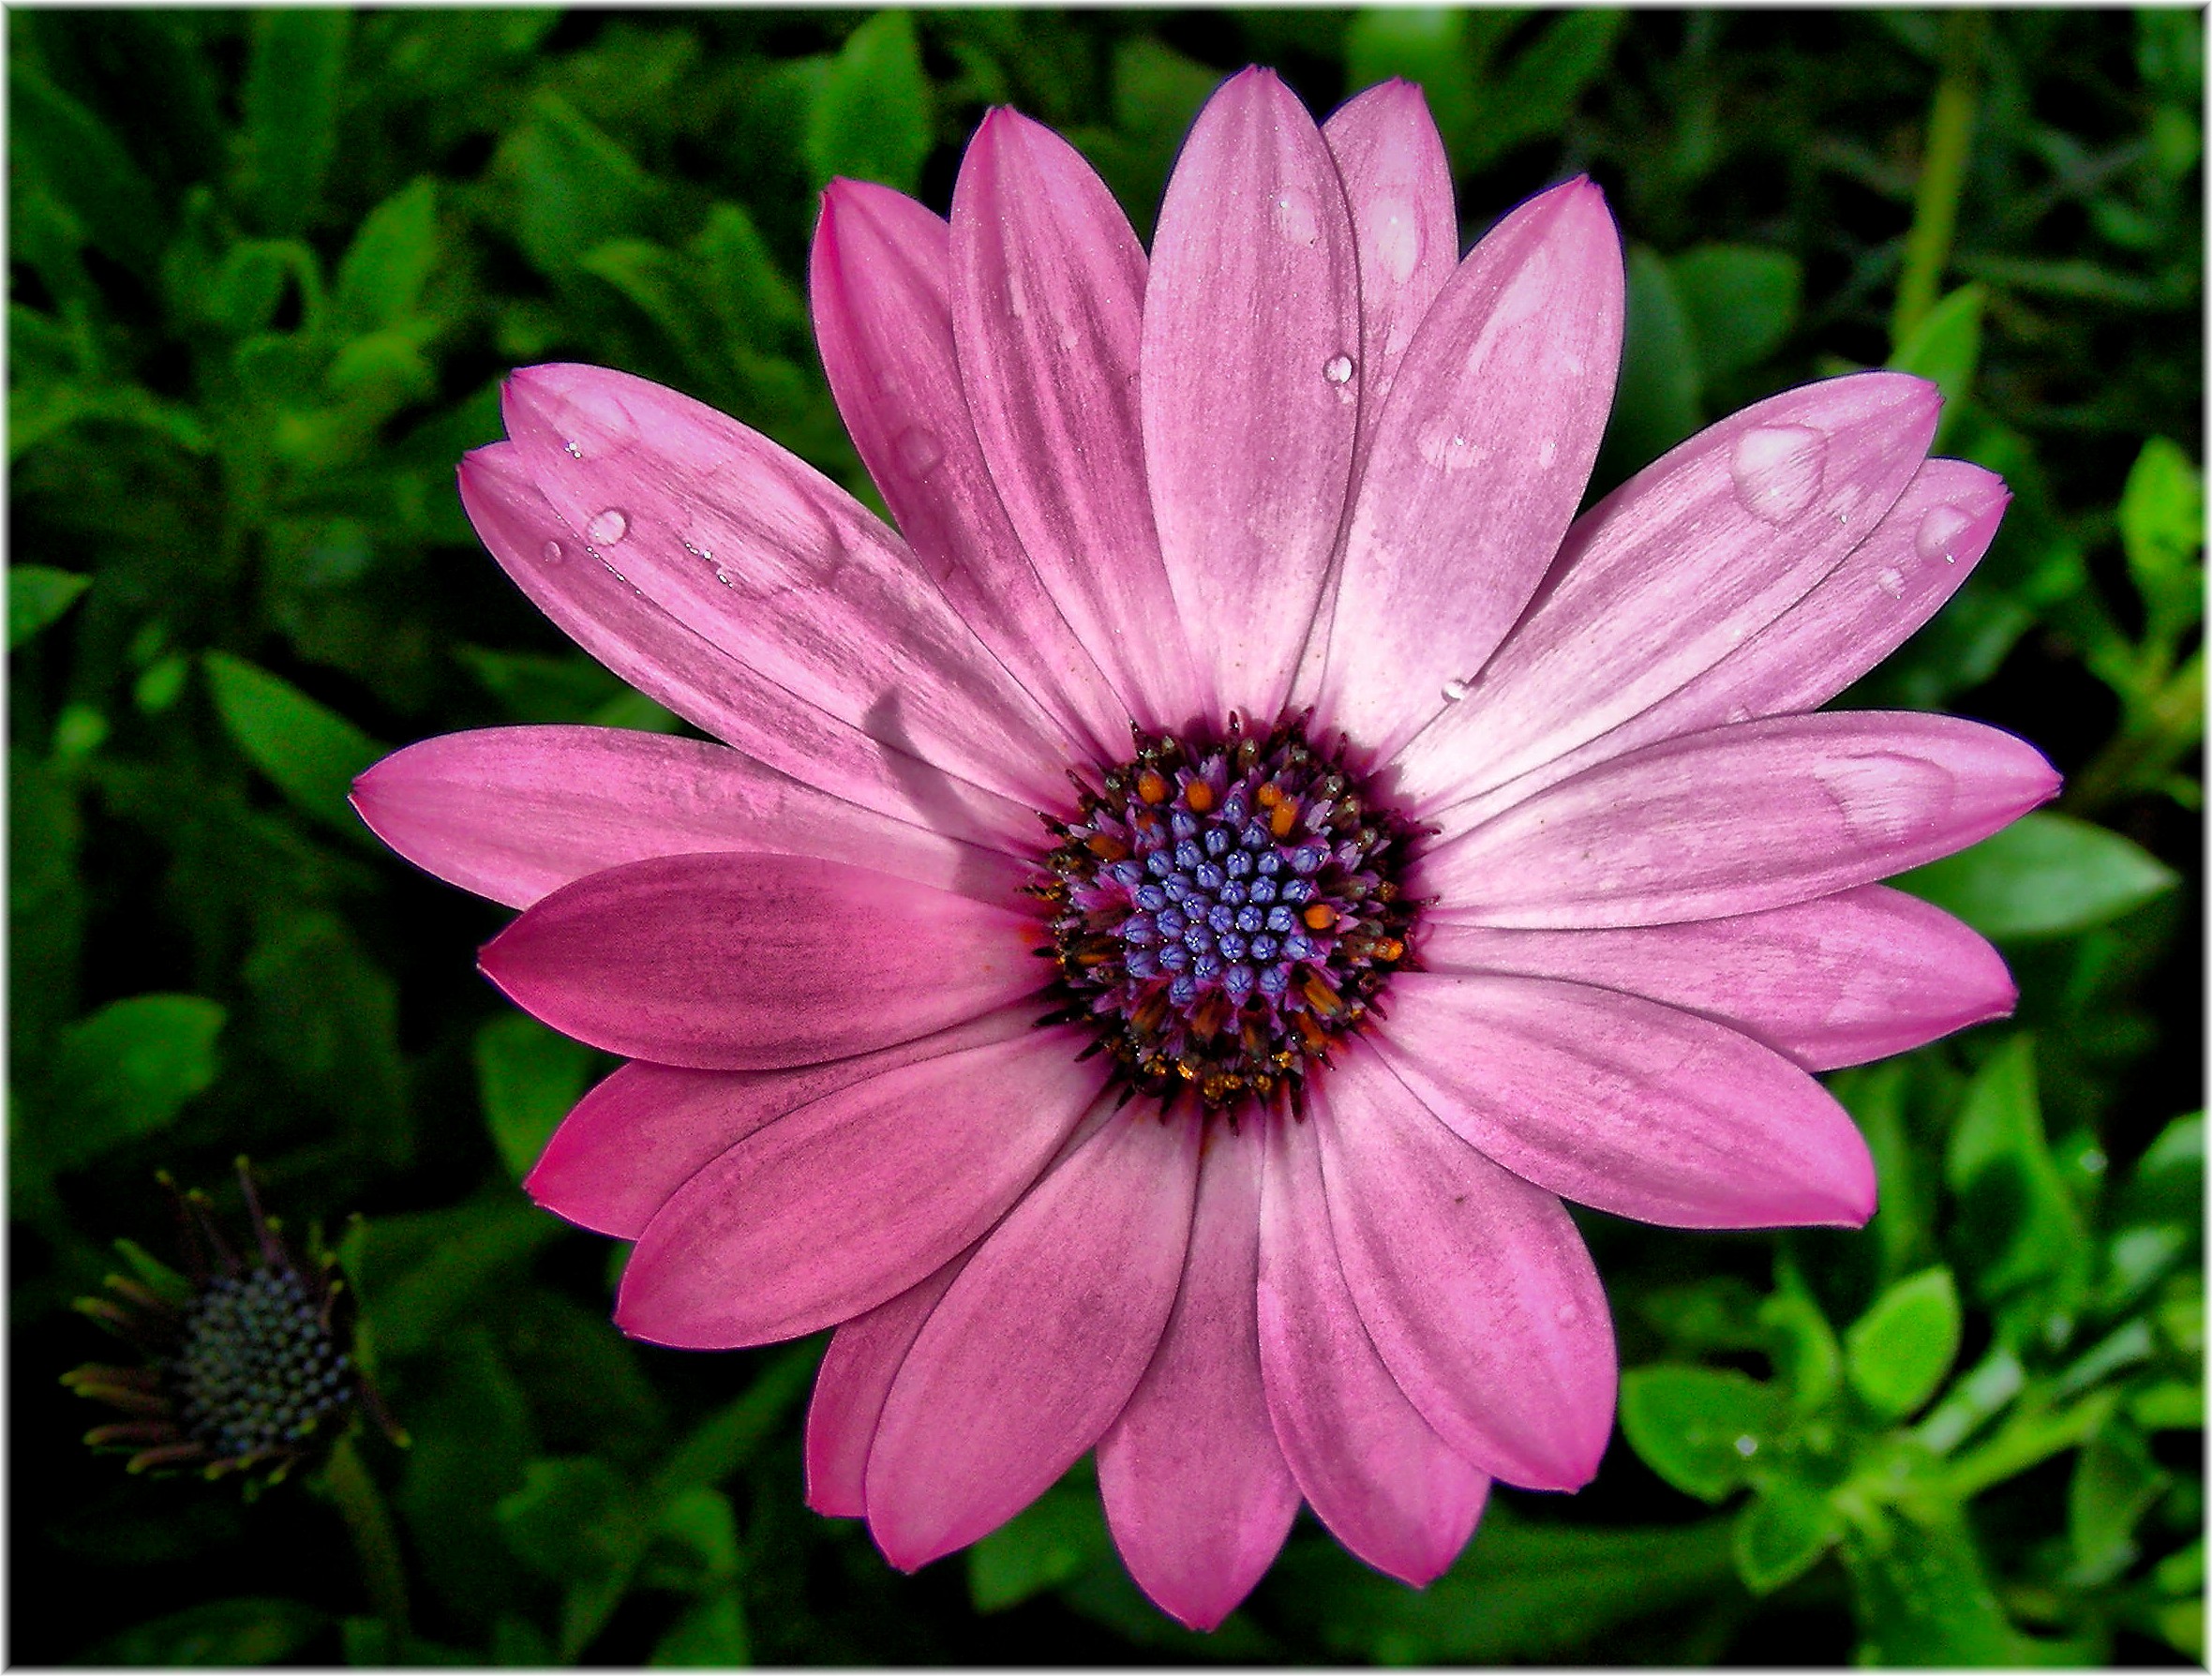
nature, plant, flower, petal, daisy, macro, botany, flora, wildflower, naturaleza, flores, natureza, natur, purpura, frores, oleiros, margaritas, macro photography, deisy, flowering plant, daisy family, oxeye daisy, annual plant, land plant, marguerite daisy, garden cosmos